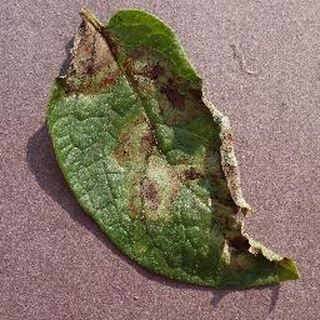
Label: potato_late_blight